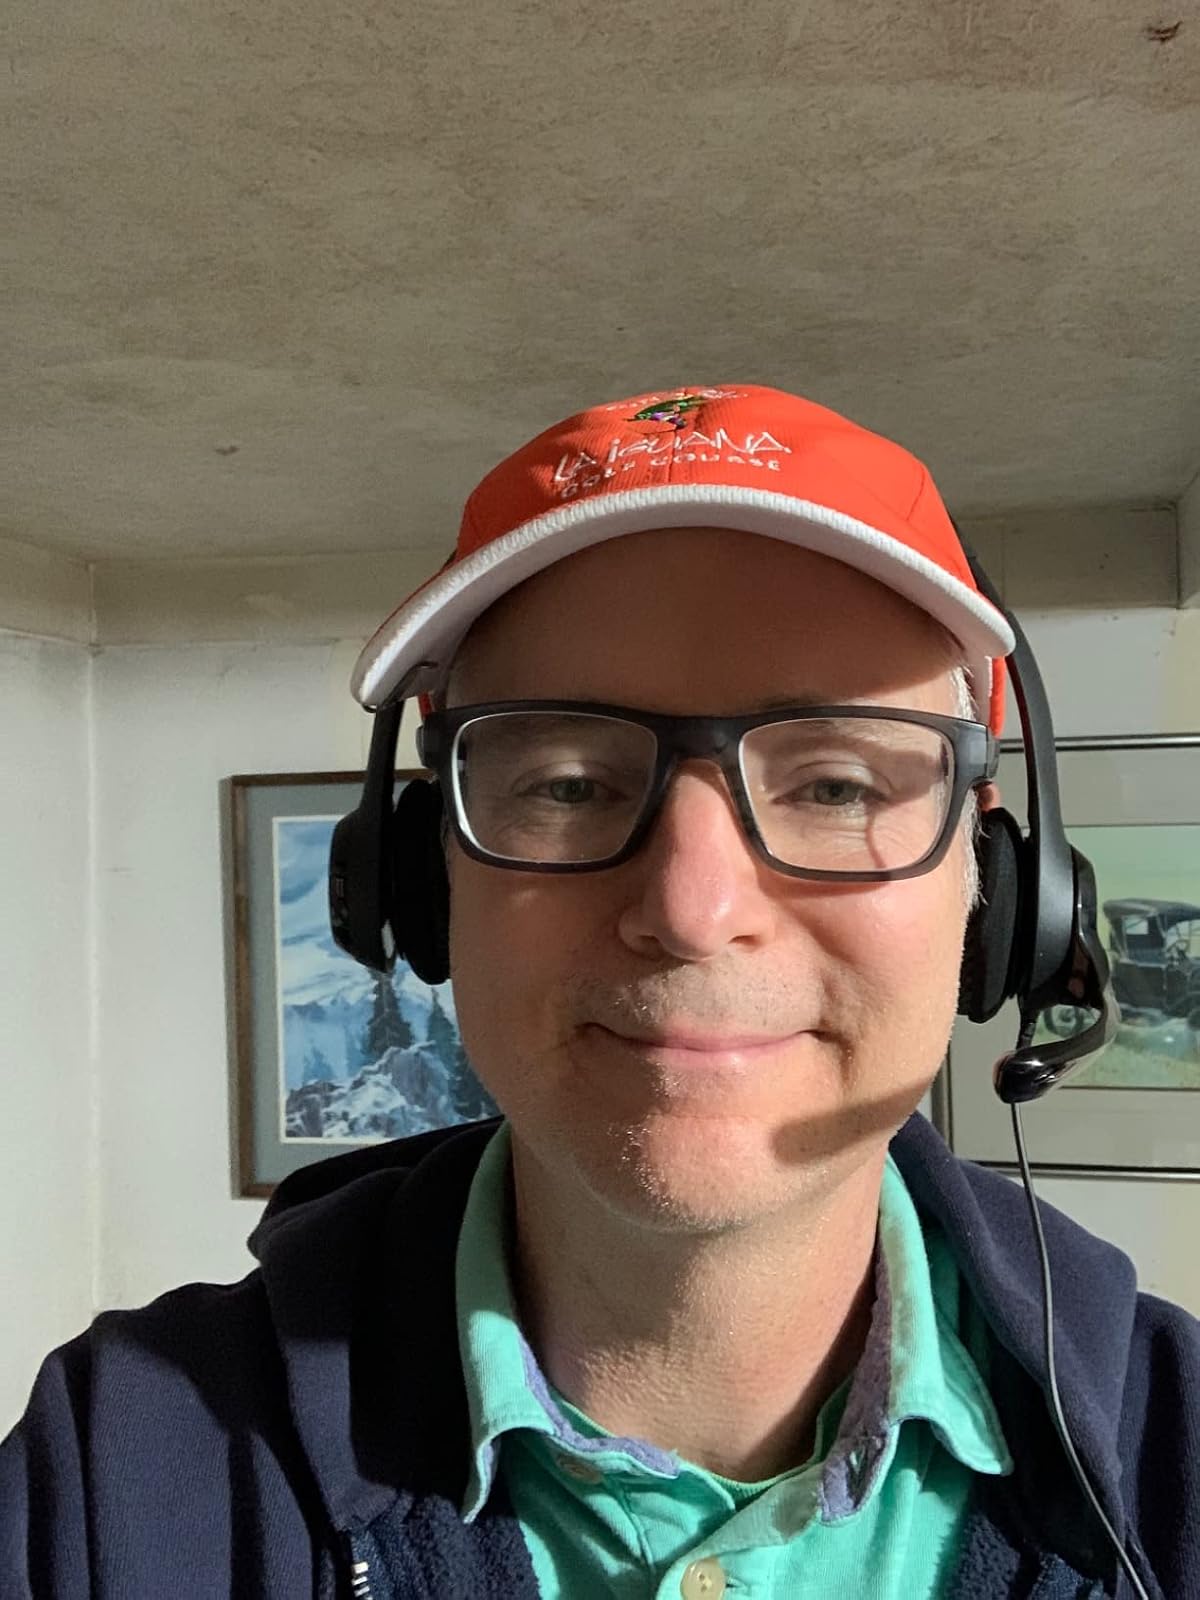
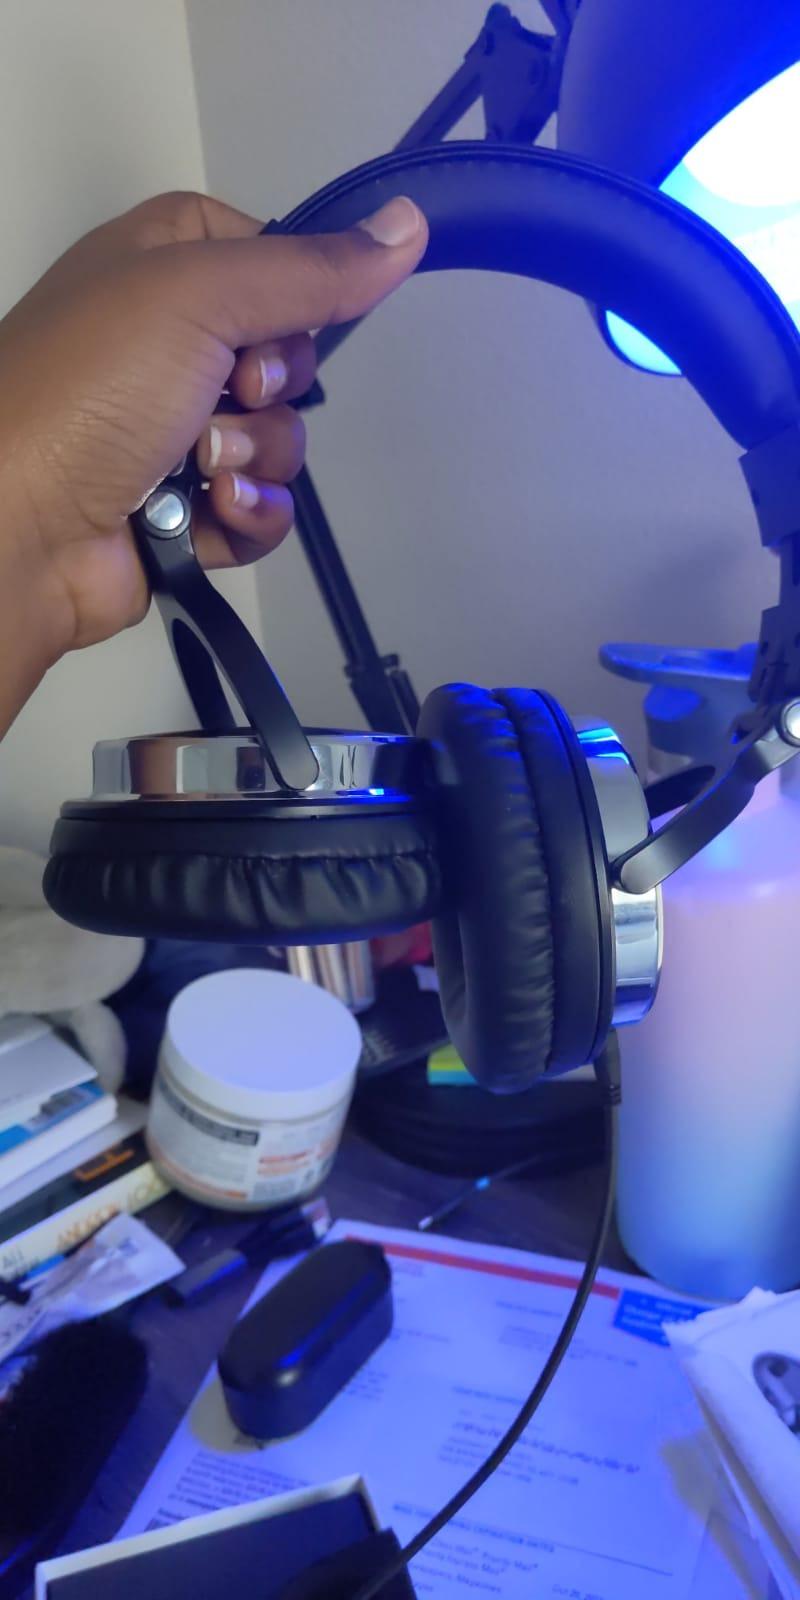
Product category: headphones
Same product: no